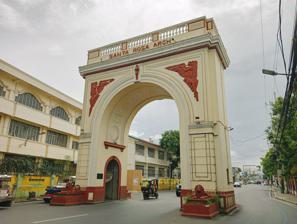
Building: Santa Rosa Arch
Country: Philippines
Year built: 1860
Monument arch in Laguna, Philippines Santa Rosa Arch Bantayang Bato Santa Rosa Arch in 2024 General information Type Triumphal Arch Architectural style Art Deco Location Rizal Boulevard Santa Rosa , Laguna , Philippines Coordinates 14°18′54.6″N 121°6′41.3″E / 14.315167°N 121.111472°E / 14.315167; 121.111472 Construction started 1859 Completed 1860 Relocated 1925 Renovated 1931 Design and construction Main contractor Arcadio Arambulo Renovating team Architect(s) David Dia The Santa Rosa Arch , also known as the Bantayang Bato , is a monument in the city of Santa Rosa in Laguna , Philippines . History The original structure was built between 1859 and 1860 and was patterned after the Arc de Triomphe in Paris , France . It was commissioned to be built by Arcadio Arambulo. It was built as a replacement to an old guard tower which was used by the Spanish colonial authorities to guard the then-town from bandits. The current structure was erected in 1925 during the tenure of Municipal President Jose Zavalla. Local sculptor David Dia was commissioned to renovate the arch in 1931. Since the 1931 renovation, the arch exhibits Art Deco characteristics. Features The monument features four lion sculptures which is symbolically meant to be the guardians of Santa Rosa. These features is the origin of Santa Rosa's title as the "Lion City of South Luzon". The arch also had a structured staircase, a sunburst design on its alcove , and a grand lady flaming torch and features a wraparound balcony. It also exhibits frieze and a relief of trumpeting angels. Cultural significance The arch is featured on the Santa Rosa city seal The Santa Rosa Arch is considered as a primary landmark of Santa Rosa serving as a gateway to the city. The monument is also a central element of the city seal of Santa Rosa. References